Oxford English Dictionary

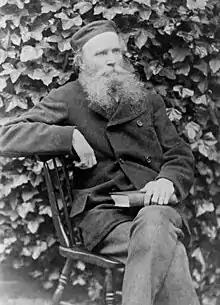
William Chester Minor, 1834–1920

Late in his editorship, Murray learned that one especially prolific reader, W. C. Minor, was confined to a mental hospital for (in modern terminology) schizophrenia. Minor was a Yale University–trained surgeon and a military officer in the American Civil War who had been confined to Broadmoor Asylum for the Criminally Insane after killing a man in London. He invented his own quotation-tracking system, allowing him to submit slips on specific words in response to editors' requests. The story of how Murray and Minor worked together to advance the "OED" was retold in the 1998 book "The Surgeon of Crowthorne" (US title: "The Professor and the Madman"), which was the basis for a 2019 film, "The Professor and the Madman", starring Mel Gibson and Sean Penn.